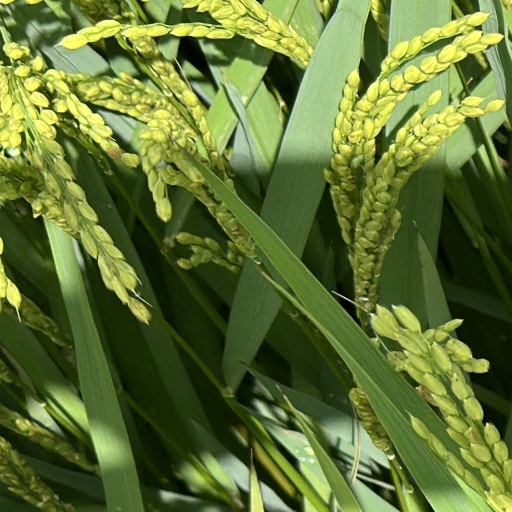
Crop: rice